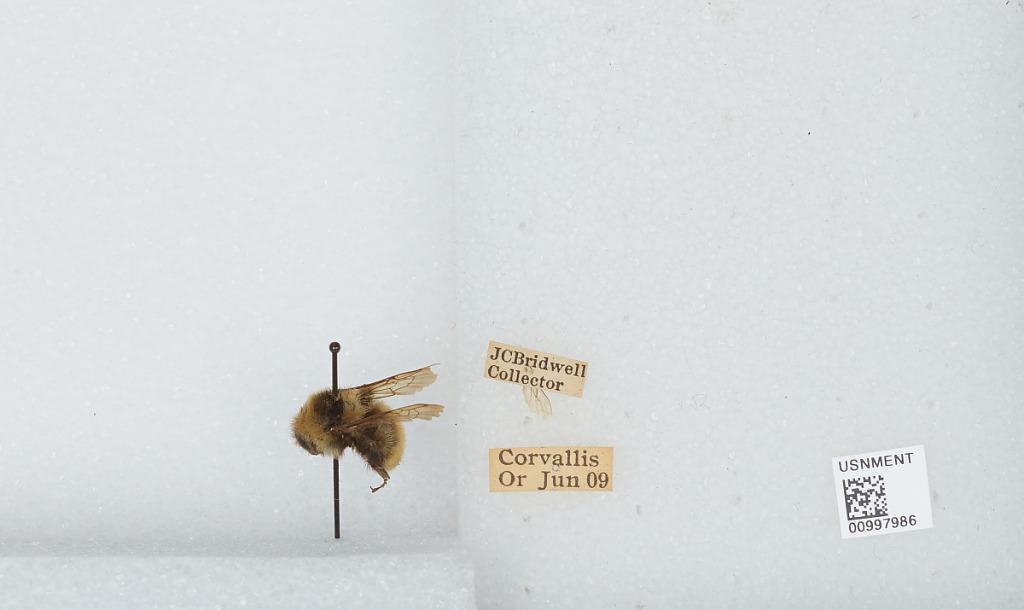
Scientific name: Bombus (Subterraneobombus) appositus Cresson
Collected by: J. Bridwell
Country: United States
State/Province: Oregon
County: Benton
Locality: Corvallis
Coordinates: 44.5667, -123.283